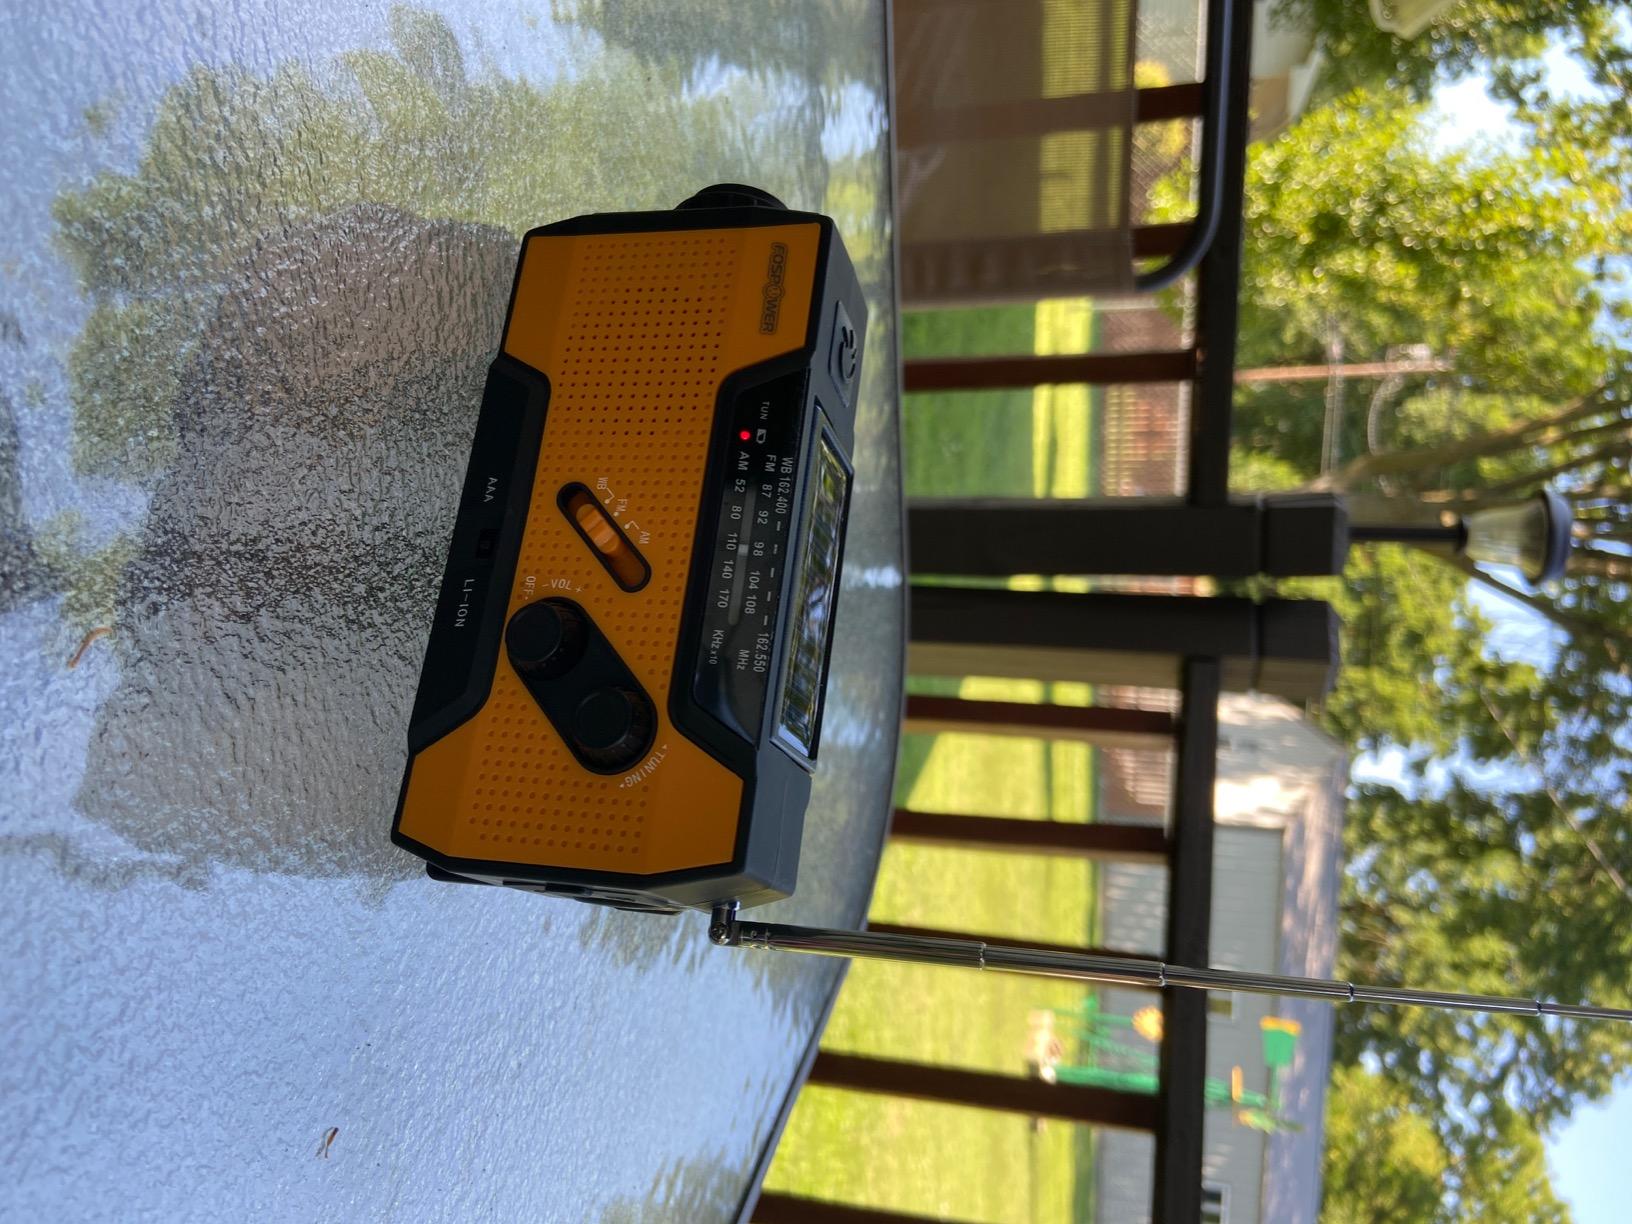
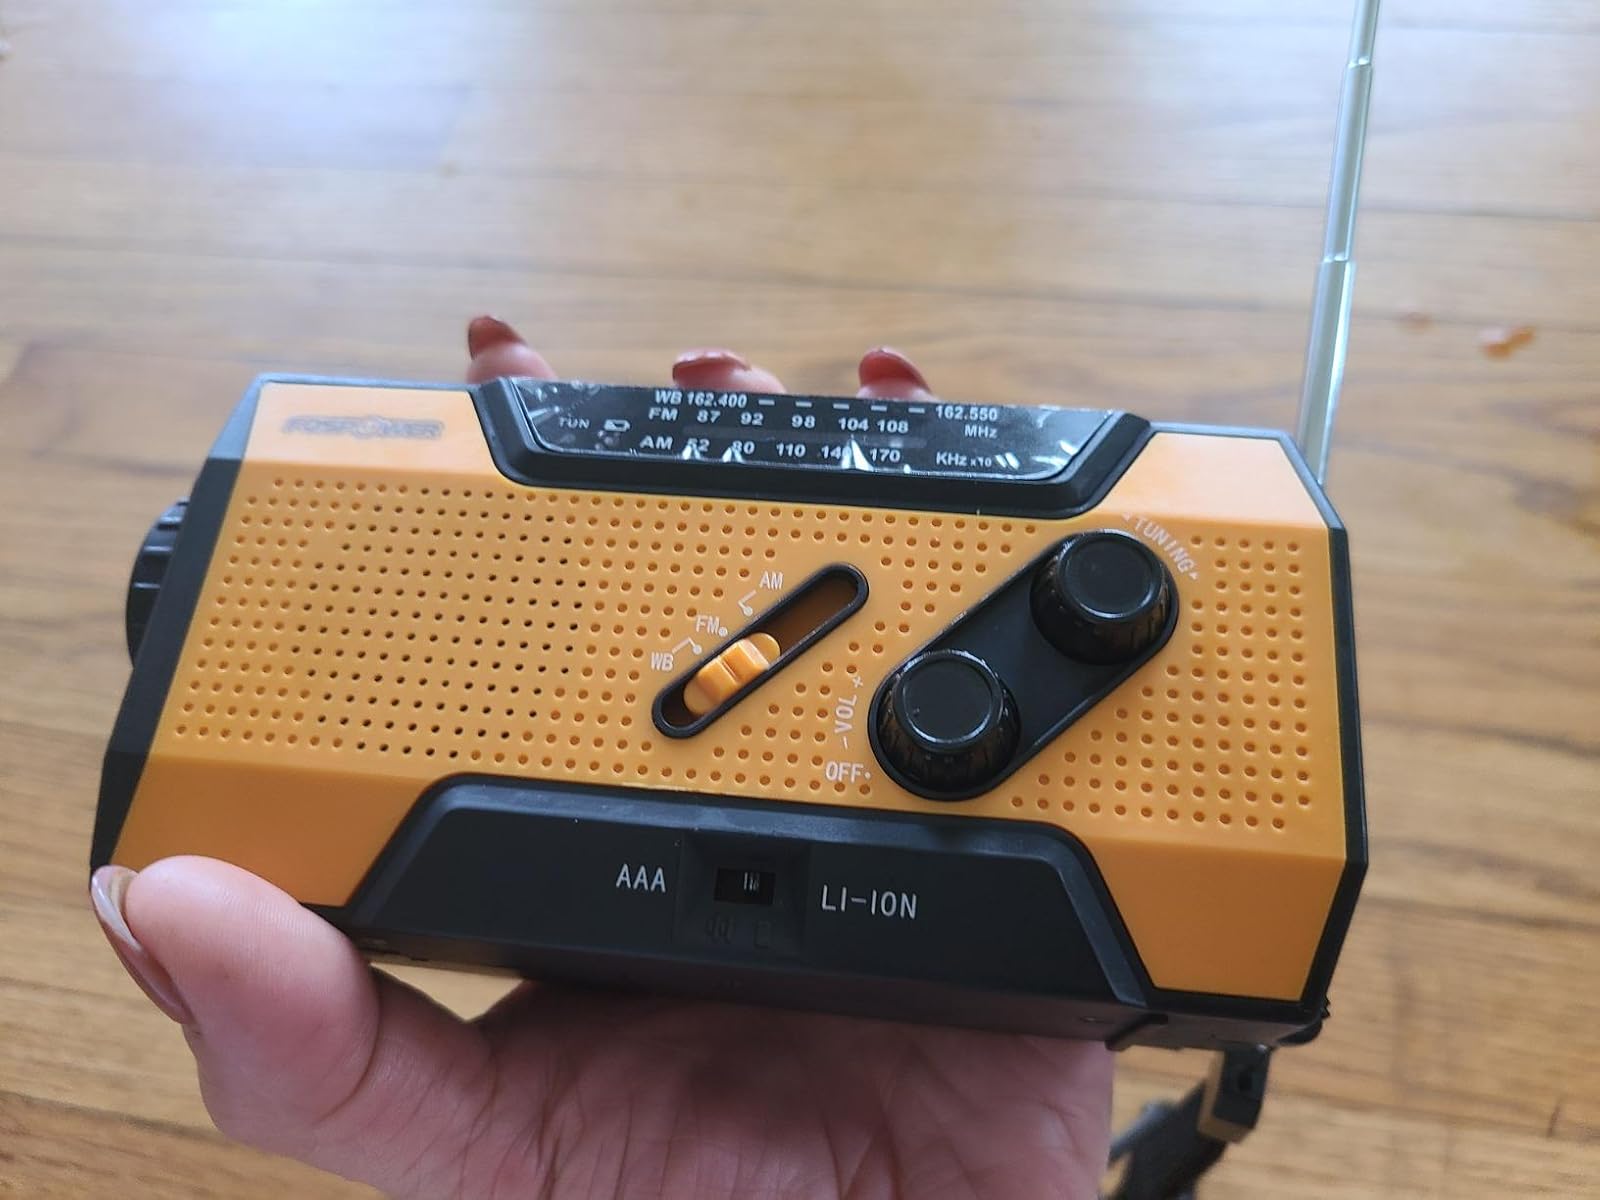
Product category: radio
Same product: yes